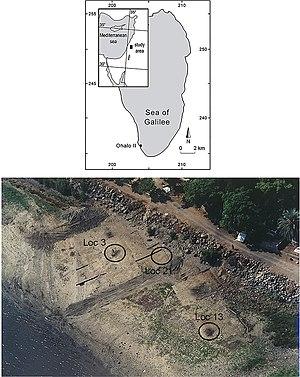
La préhistoire du Levant commence au Paléolithique inférieur, il y a environ 1,5 millions d'années, et s'achève à l'âge du bronze ancien, vers 2000 av. J.-C. Dans les frontières actuelles, cet espace couvre, du nord au sud, la Syrie occidentale, le Liban, la Syrie méridionale, Israël, la Palestine, la Jordanie, aussi une partie du Sinaï.
Le Néolithique du Proche-Orient est chronologiquement le plus précoce des épisodes de passage d'un mode de vie paléolithique à un mode de vie néolithique à se produire dans le monde. Il prend place entre le Levant et le Zagros occidental, incluant une partie de l'Anatolie, au début de l'Holocène, entre 10000 et 5500 av. J.-C. environ.